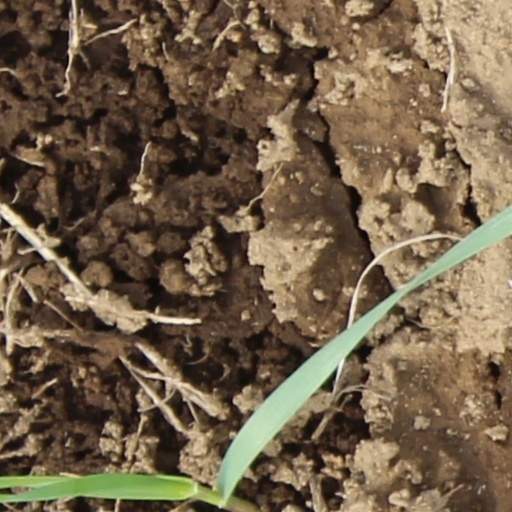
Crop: wheat